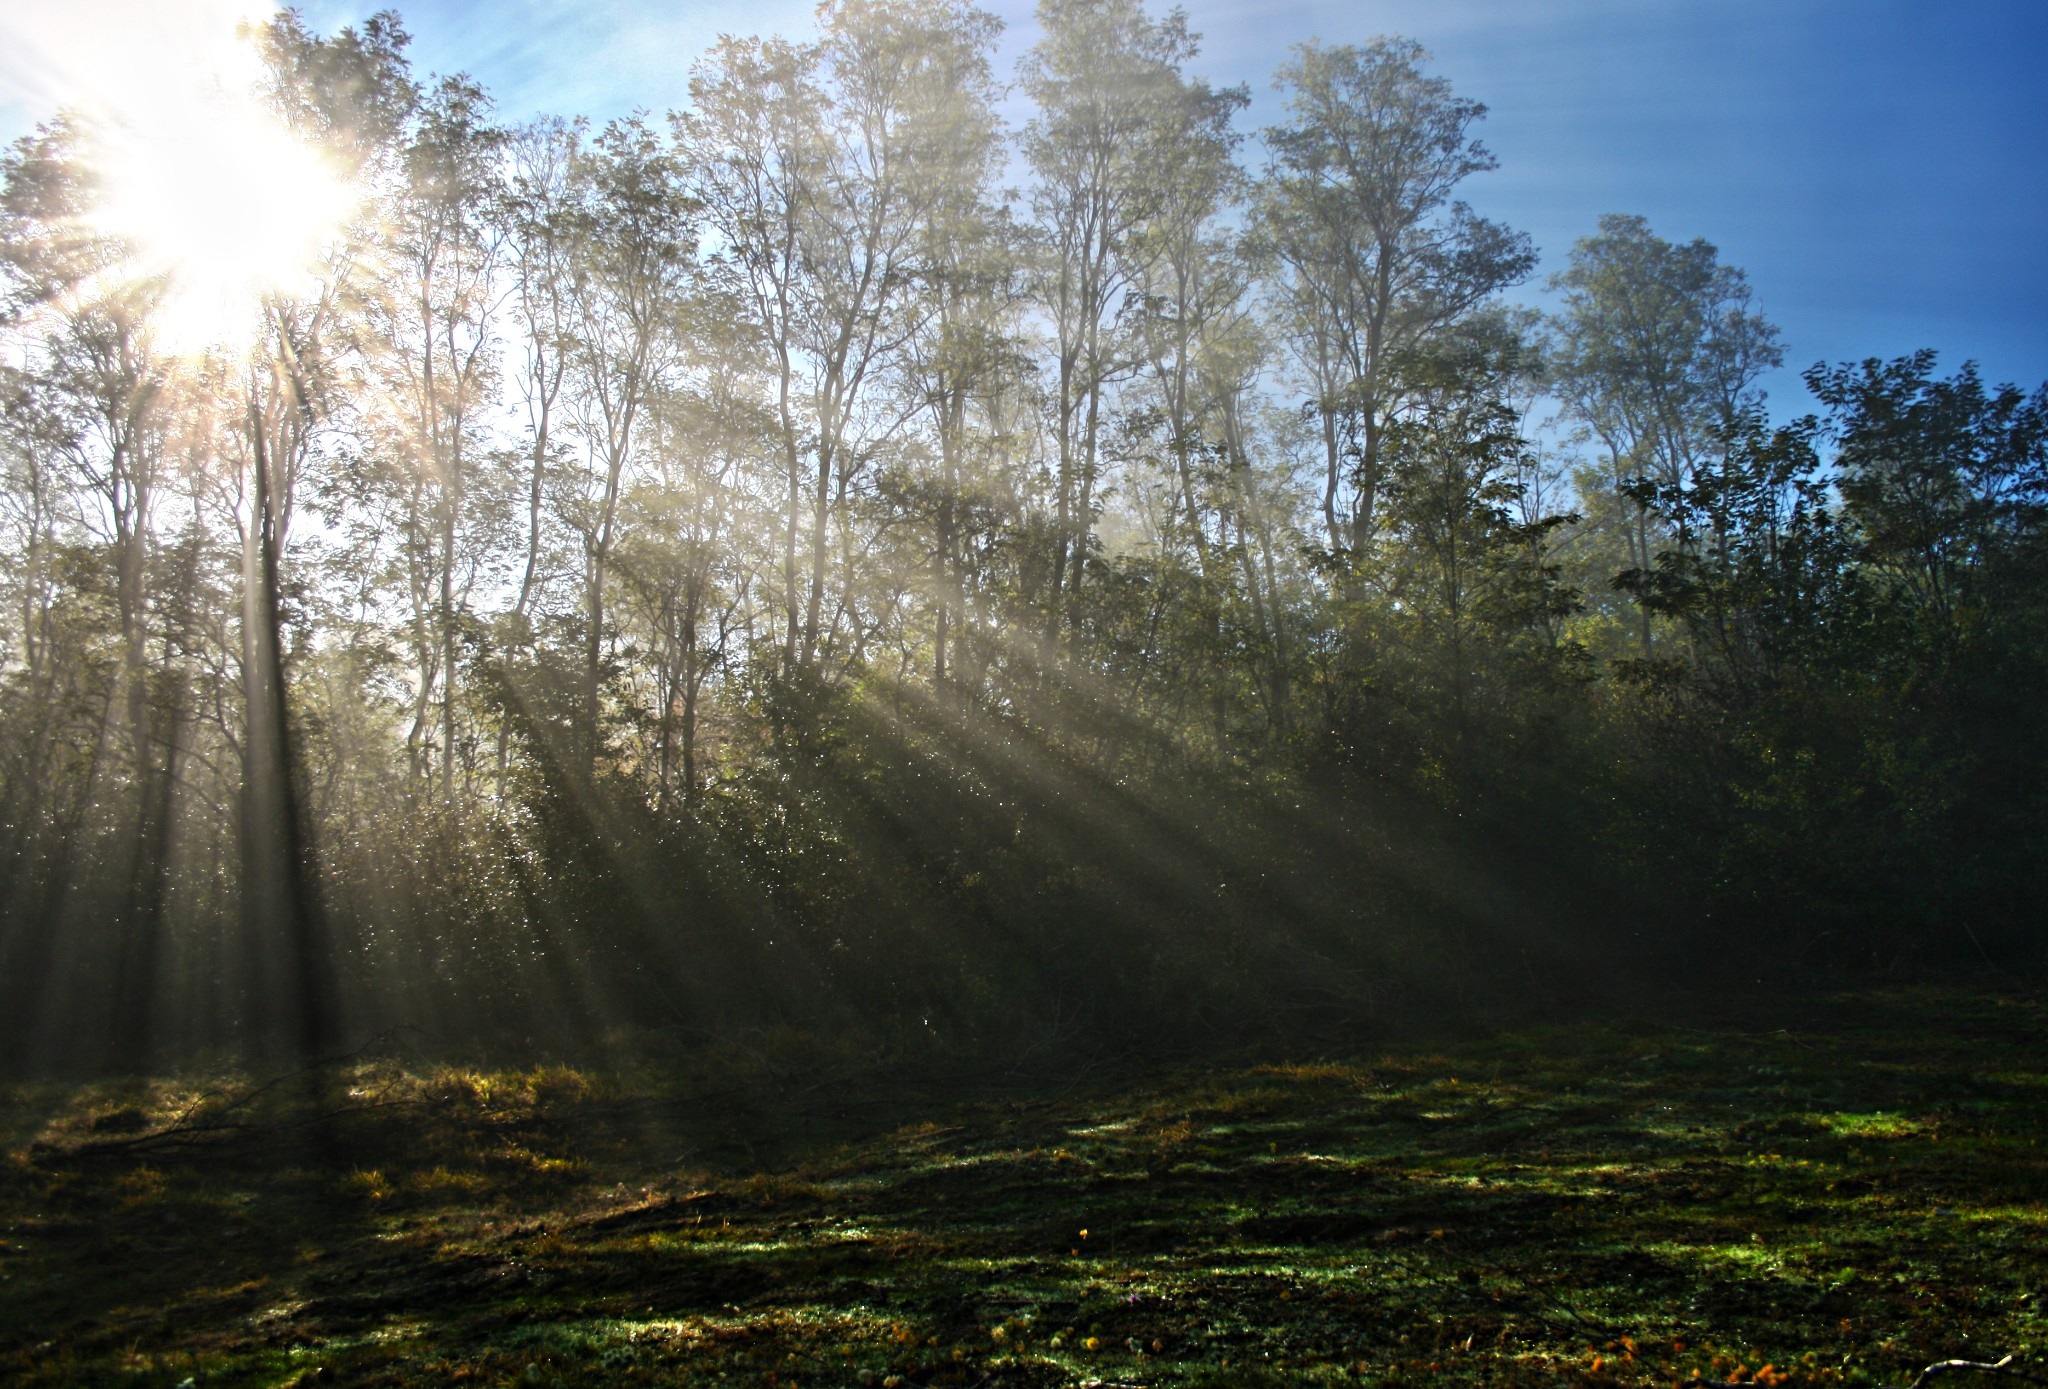
landscape, tree, nature, forest, grass, light, plant, sun, fog, mist, meadow, sunlight, morning, leaf, fall, hill, flower, spooky, foggy, green, reflection, autumn, weather, season, misty, woodland, habitat, sunbeams, ecosystem, rural area, natural environment, atmospheric phenomenon, woody plant